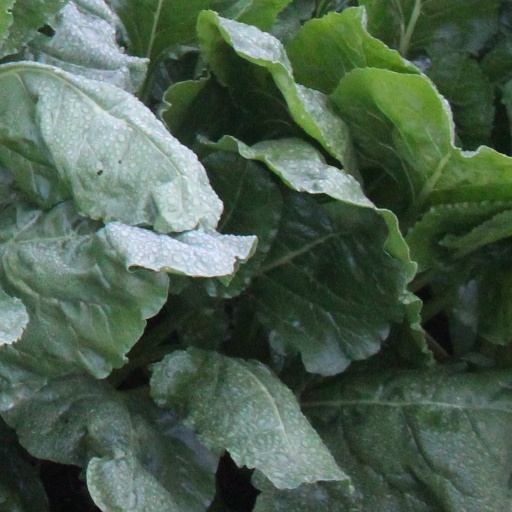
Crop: sugar beet